Mont Blanc massif

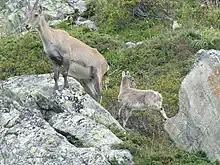
Female alpine ibex with kid, near Tré la Tête glacier

Located on the watershed between the Rhône and the Po, the Mont Blanc massif is also situated between the two different climatic regions of the northern and western Alps and that of the southern Alps. Climatic conditions on the Mer de Glace are similar to those found on the northern side of the Swiss Alps.